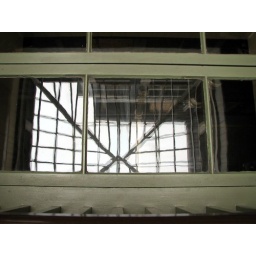
Reflection off the window in the floor